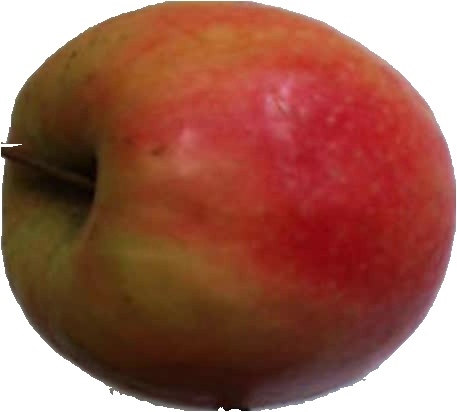
Label: apple_pink_lady_1